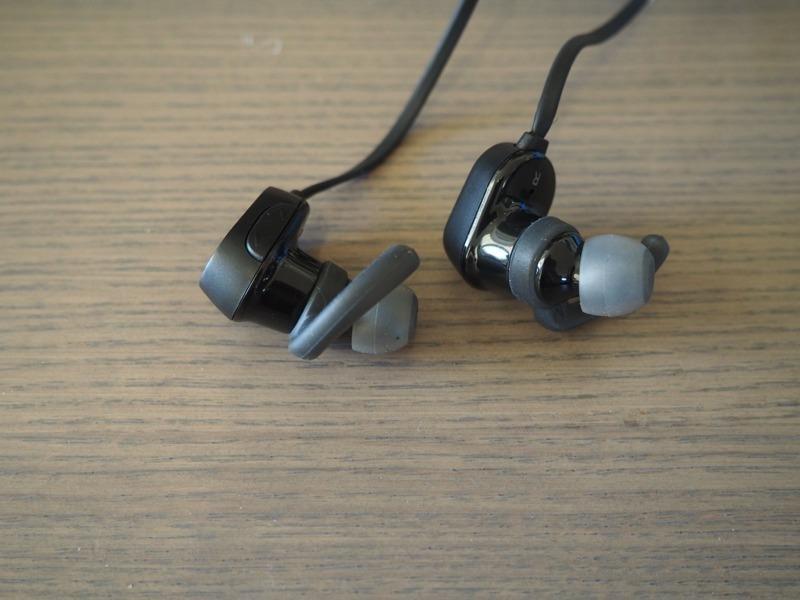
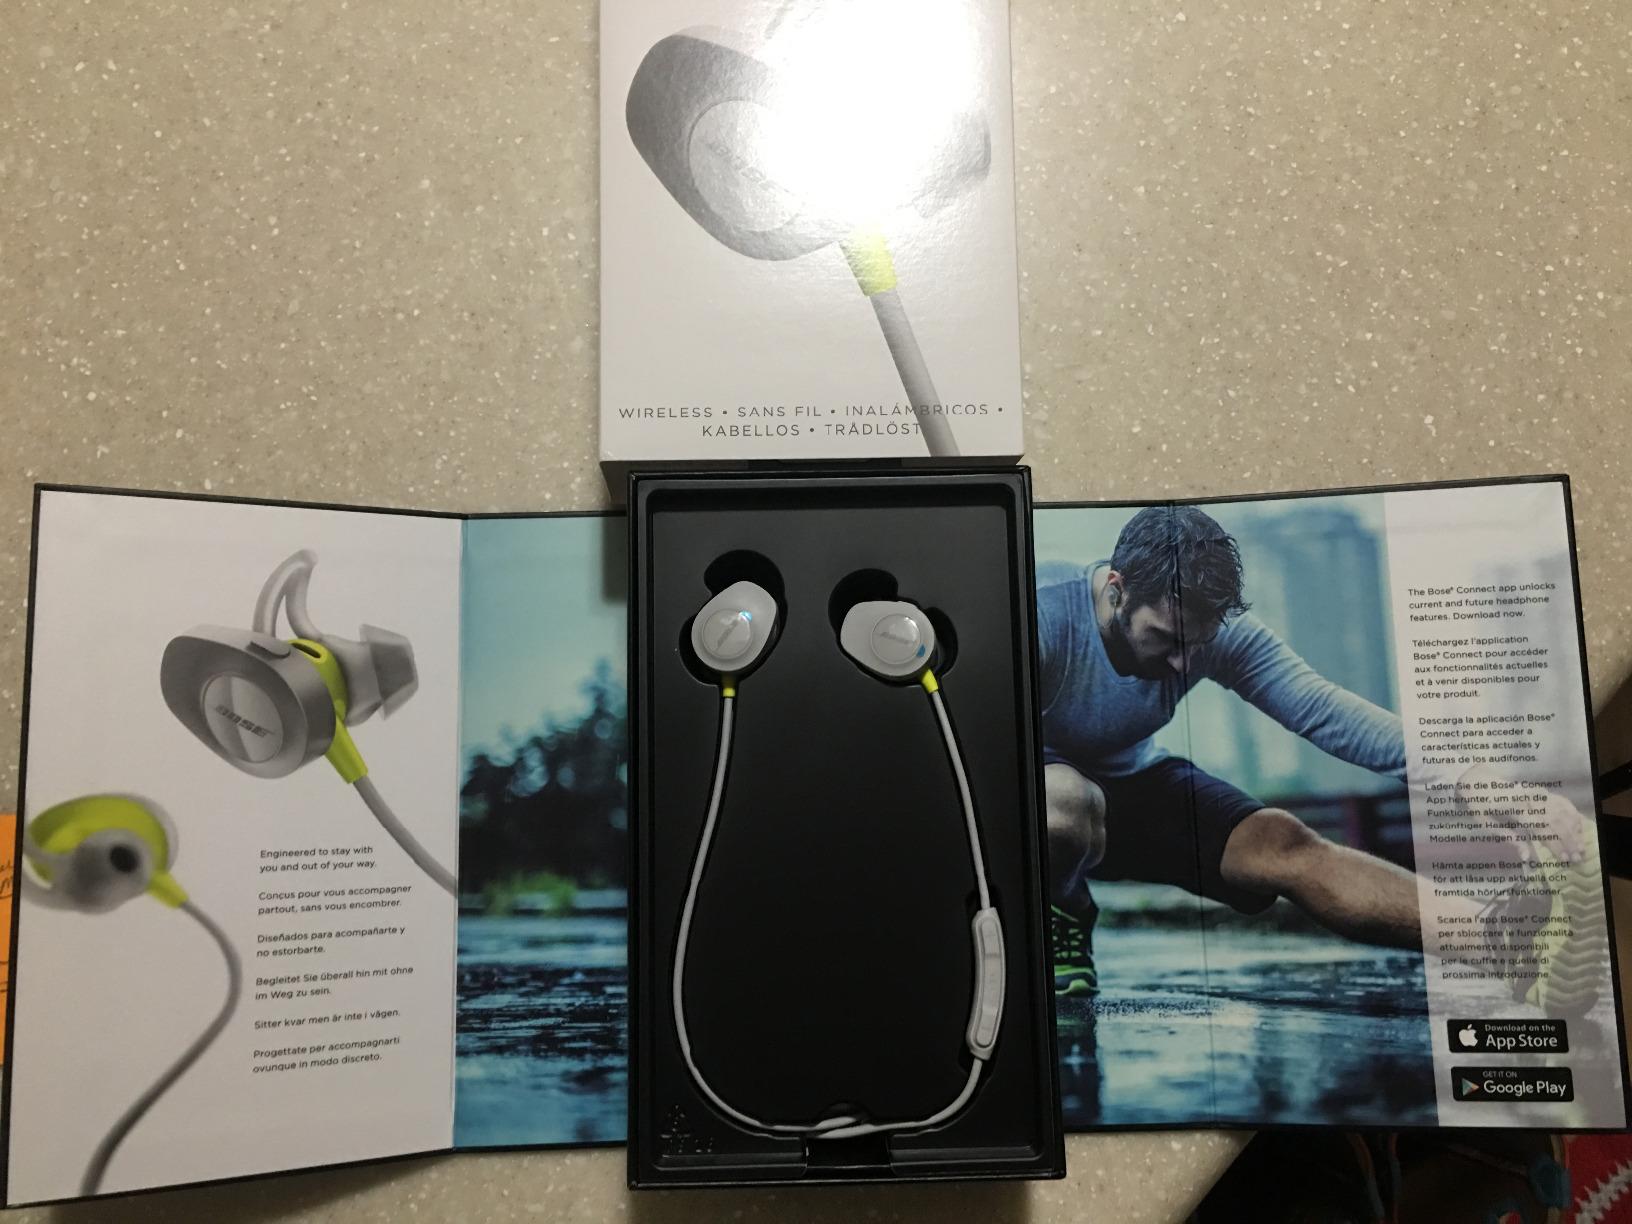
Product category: headphones
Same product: no